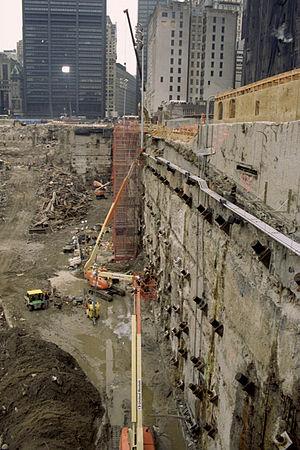
L'excavation est une expression du langage courant qui désigne l'action de creuser un terrain, un sol, et son résultat. Une excavation peut être exécutée de main d'homme, ou être le résultat de phénomènes naturels. Pour la machine qui permet de réaliser des excavations, les termes excavateur et excavatrice, sont des emprunts à l'anglo-américain excavator.